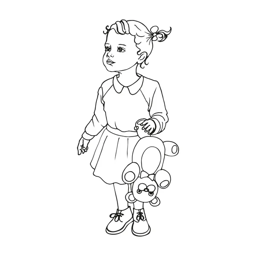
portrait of a beautiful child --